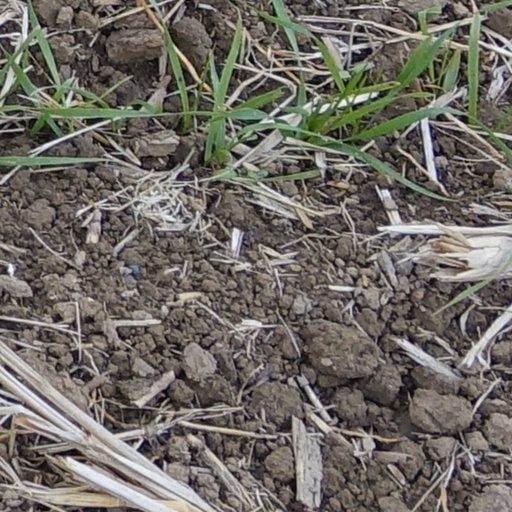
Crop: wheat